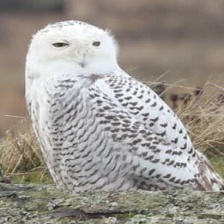
Species: SNOWY OWL
Scientific name: BUBO SCANDIACUS
ImageNet parent category: great_grey_owl